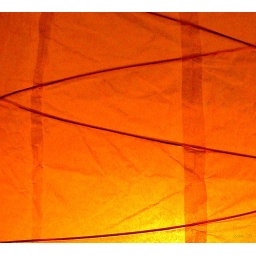
....a jolt of light for Jotsie!to light the way out of the cave!a paper moderne lamp seen in a shop down the street!